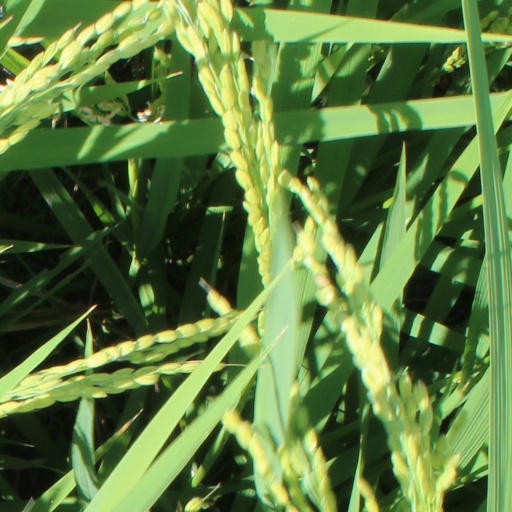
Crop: rice